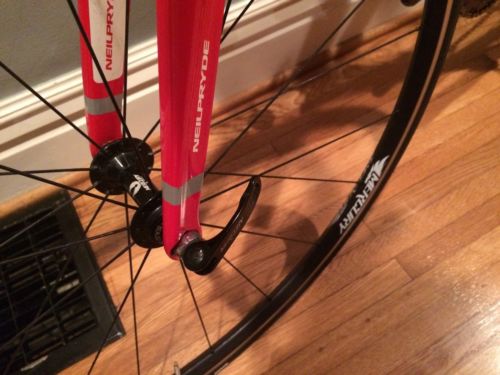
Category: bicycle